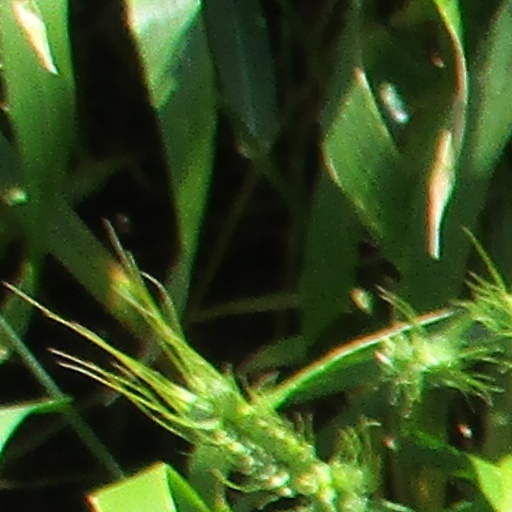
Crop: wheat